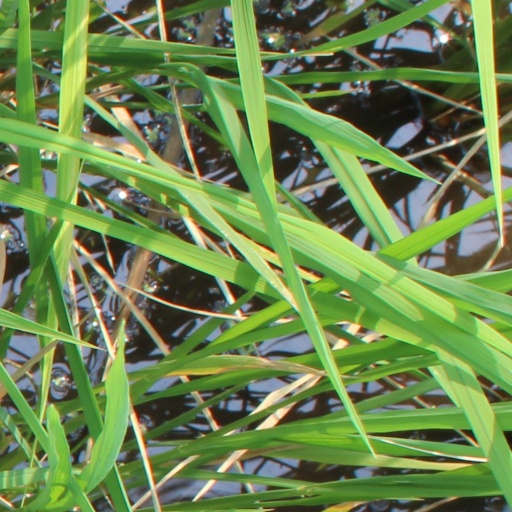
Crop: rice